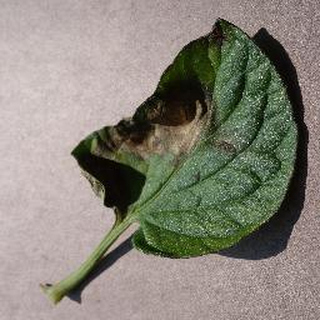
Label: tomato_late_blight